Mycorrhizal fungi and soil carbon storage

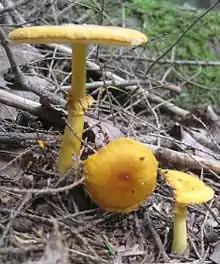
Ectomycorrhizal fruiting body, Amanita spp.

Soil carbon storage is an important function of terrestrial ecosystems. Soil contains more carbon than plants and the atmosphere combined. Understanding what maintains the soil carbon pool is important to understand the current distribution of carbon on Earth, and how it will respond to environmental change. While much research has been done on how plants, free-living microbial decomposers, and soil minerals affect this pool of carbon, it is recently coming to light that mycorrhizal fungi—symbiotic fungi that associate with roots of almost all living plants—may play an important role in maintaining this pool as well. Measurements of plant carbon allocation to mycorrhizal fungi have been estimated to be 5 to 20% of total plant carbon uptake, and in some ecosystems the biomass of mycorrhizal fungi can be comparable to the biomass of fine roots. Recent research has shown that mycorrhizal fungi hold 50 to 70 percent of the total carbon stored in leaf litter and soil on forested islands in Sweden. Turnover of mycorrhizal biomass into the soil carbon pool is thought to be rapid and has been shown in some ecosystems to be the dominant pathway by which living carbon enters the soil carbon pool.